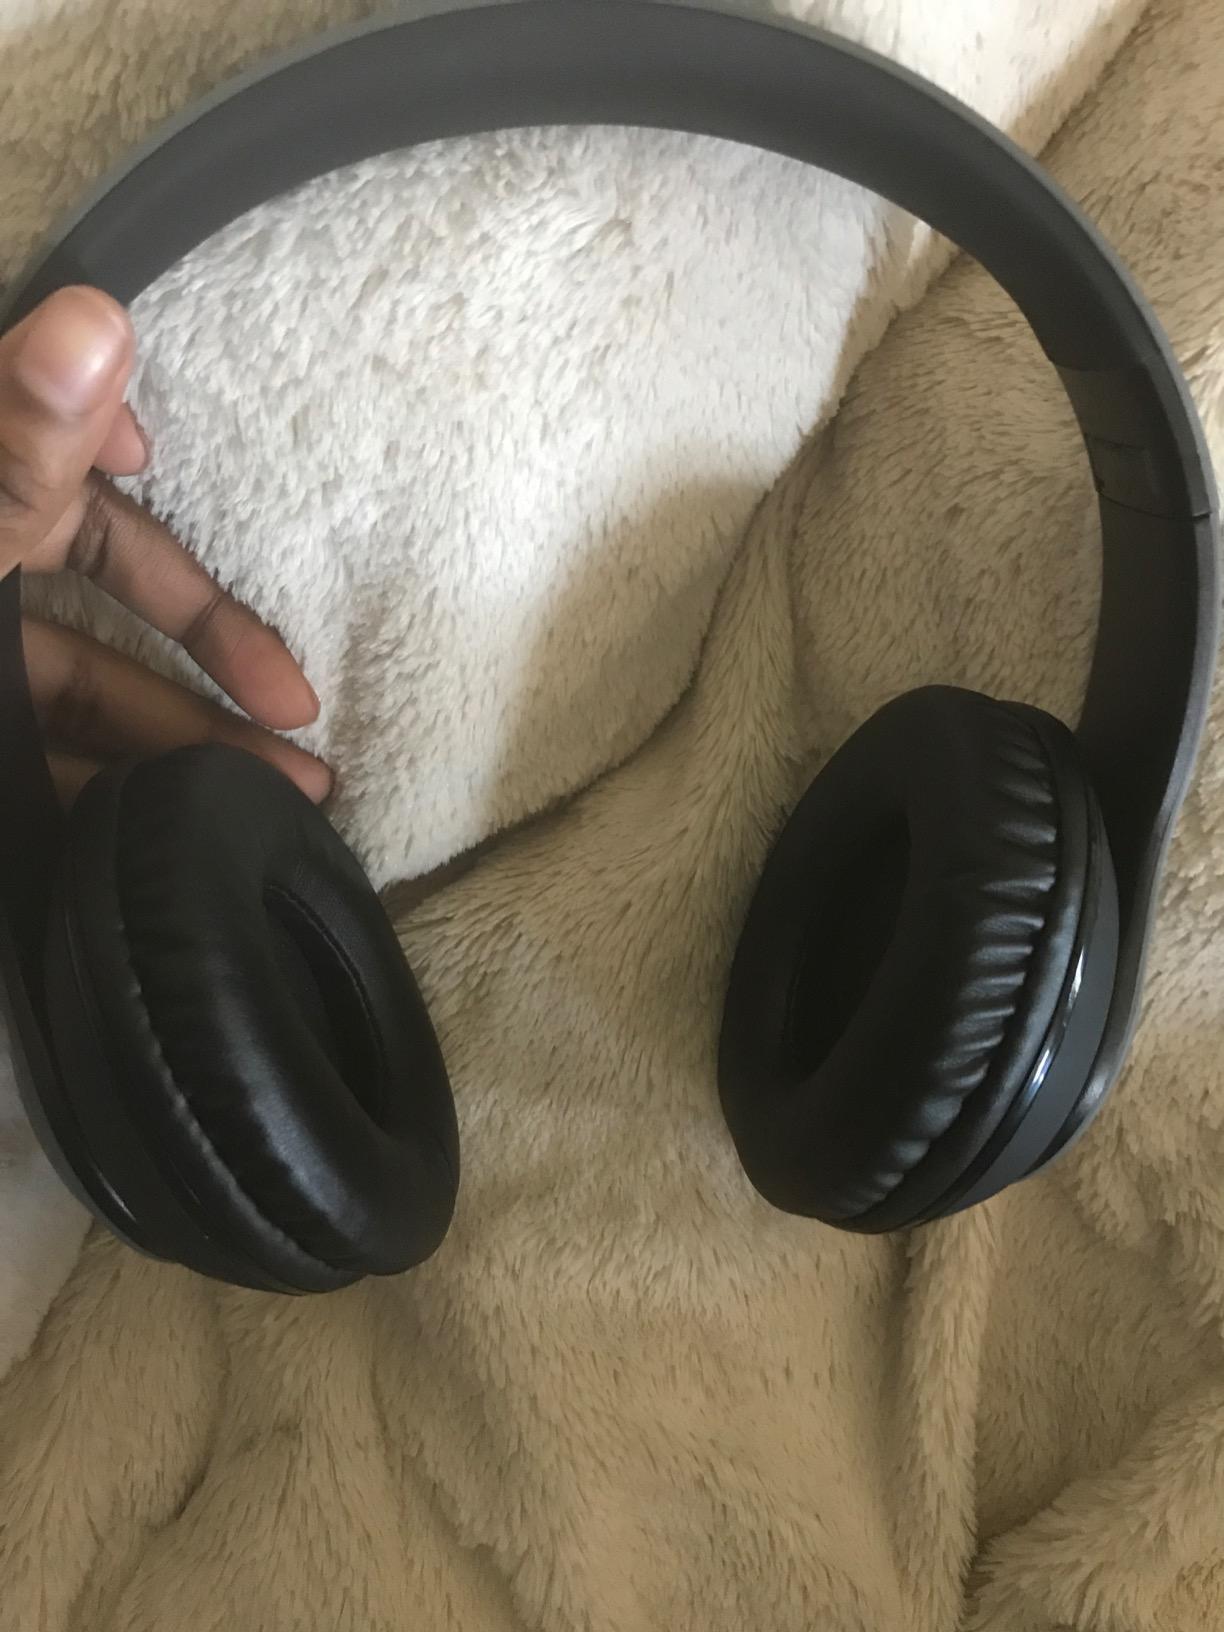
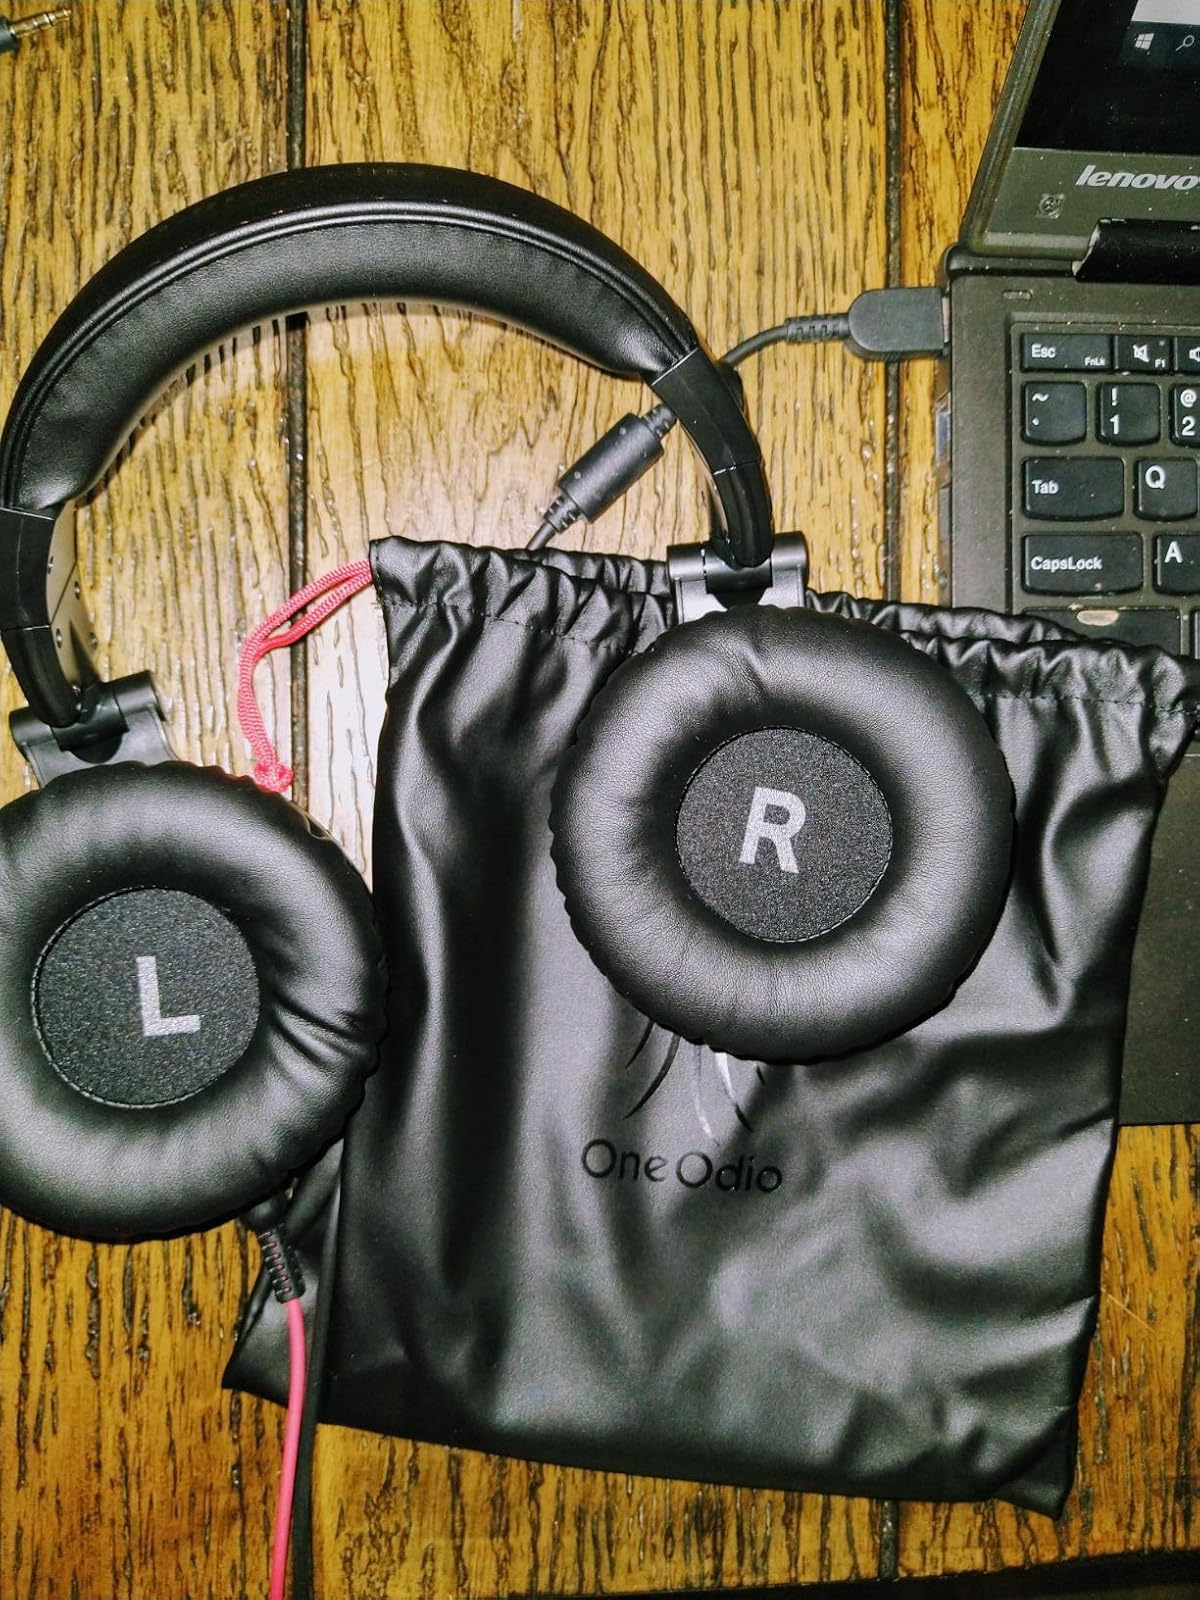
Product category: headphones
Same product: no